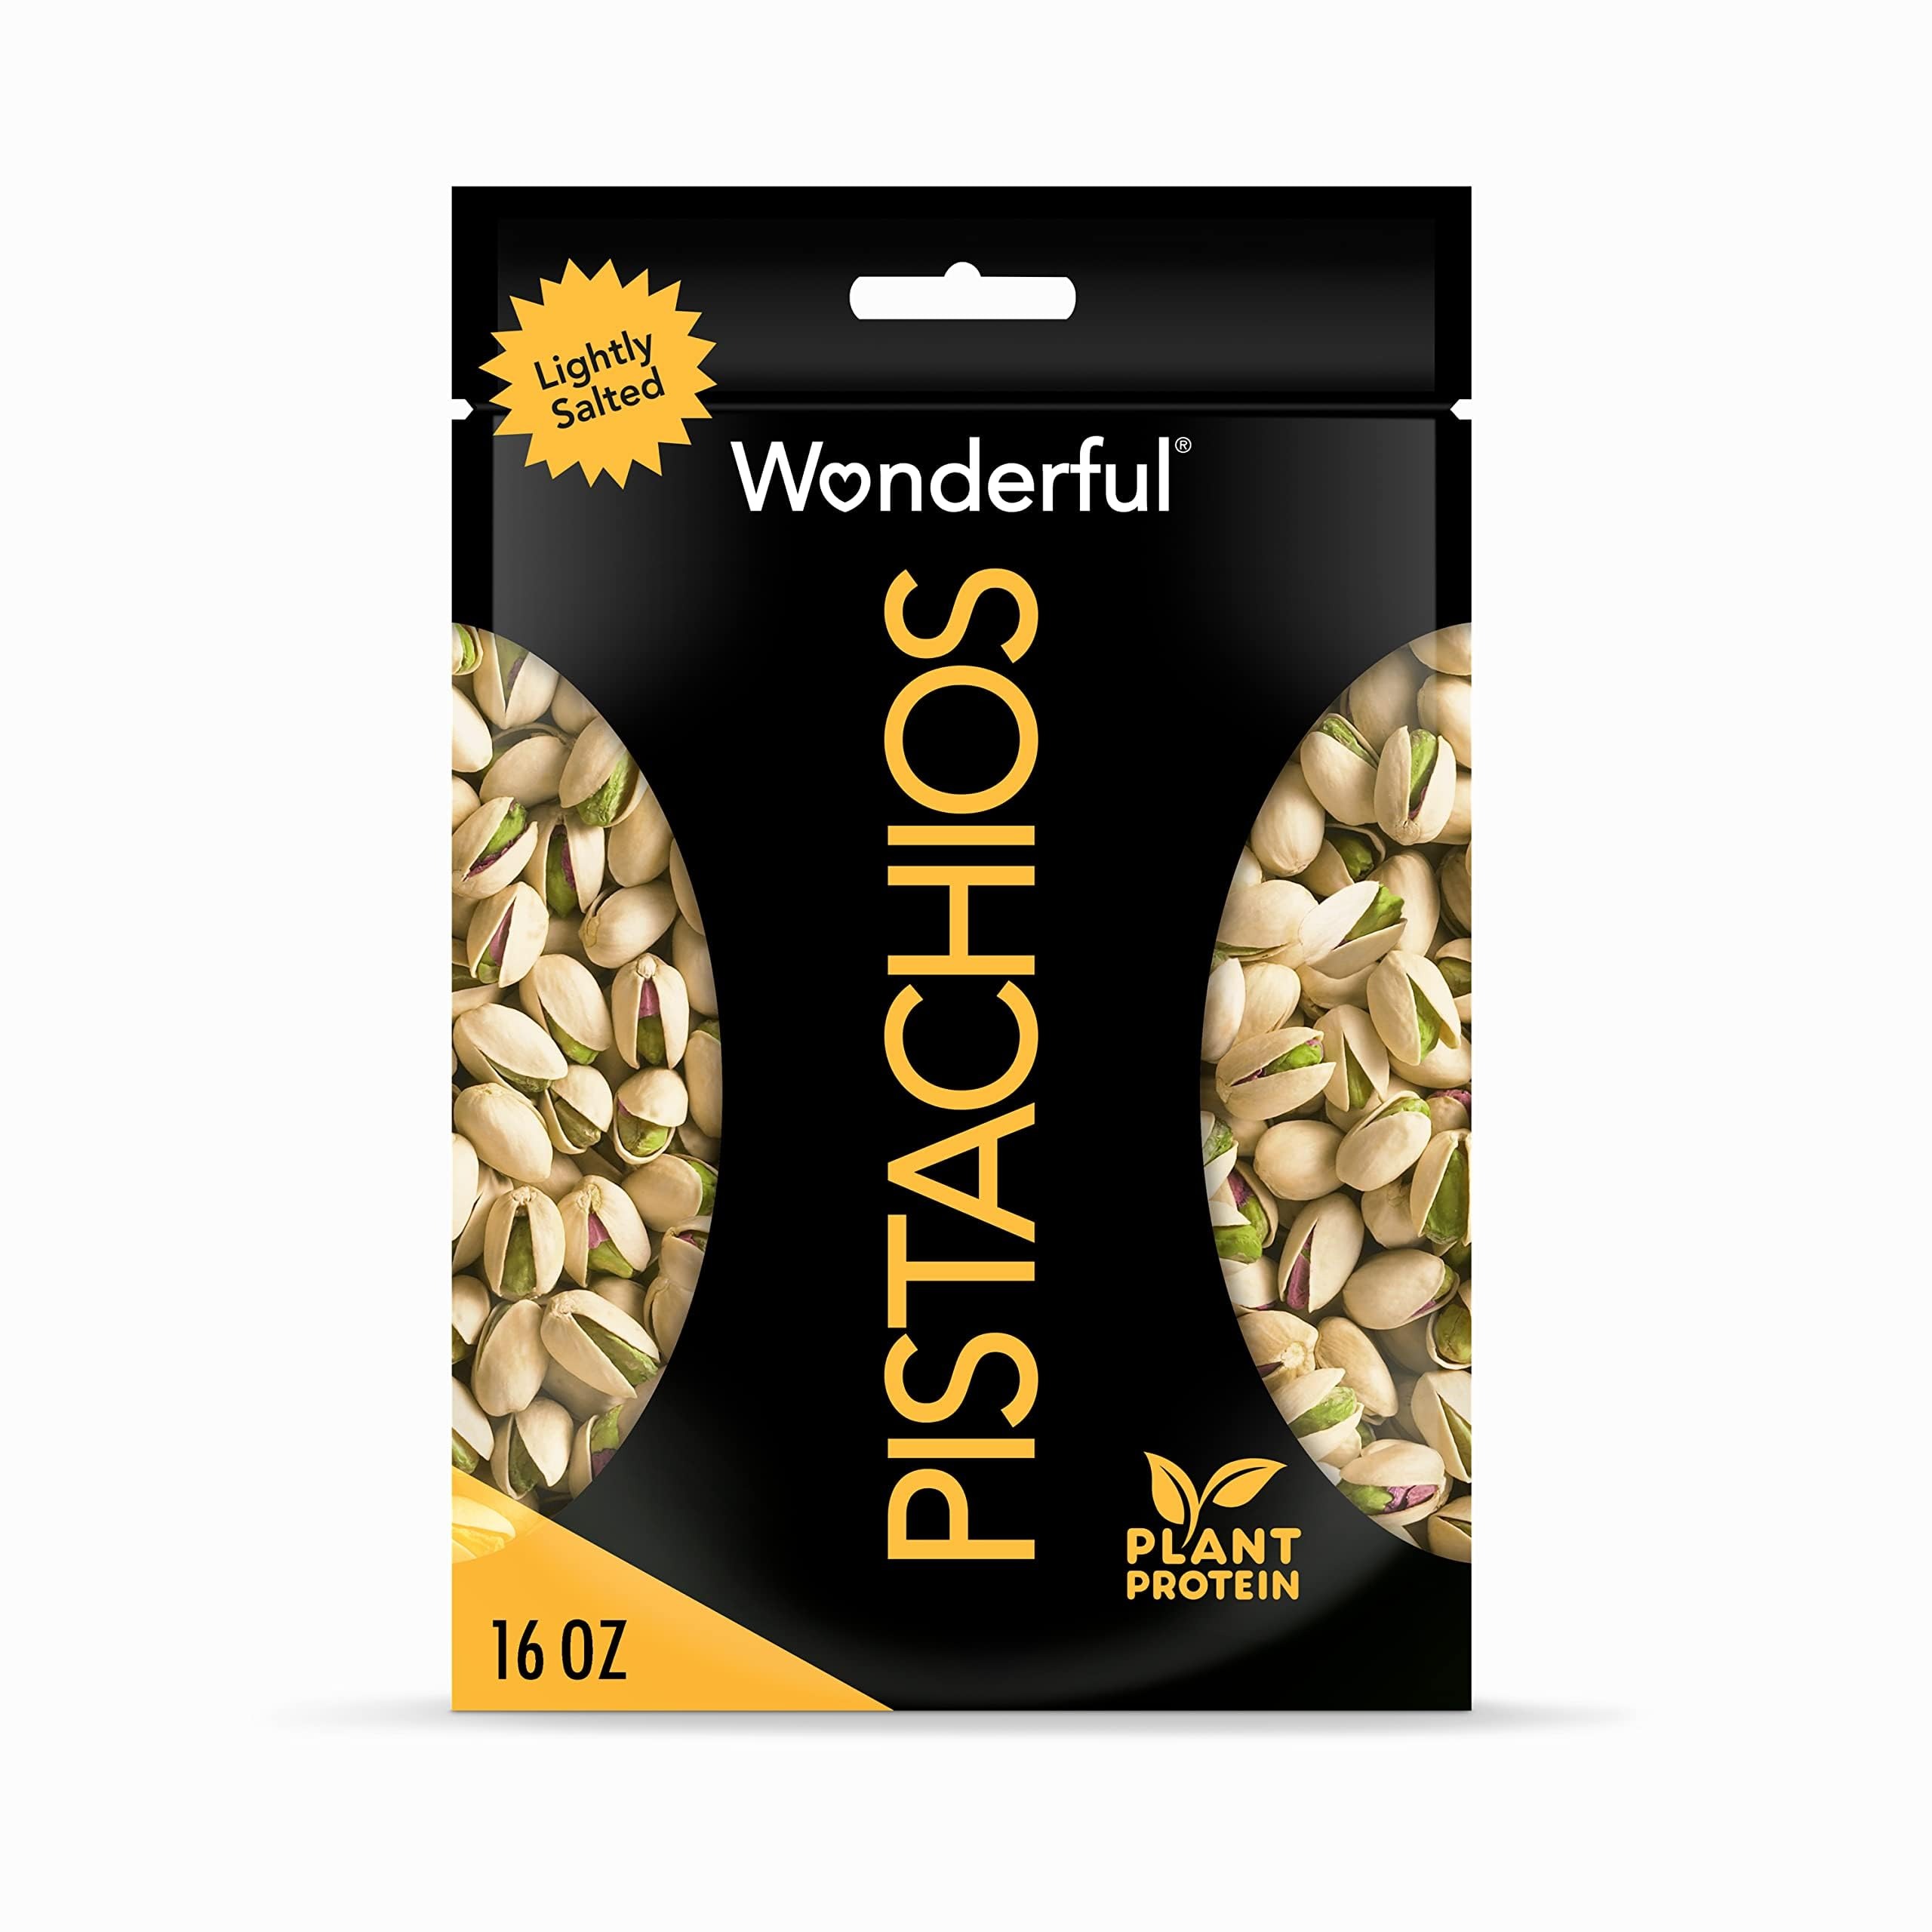
Item Name: Wonderful Pistachios In Shell, Lightly Salted Nuts, 16 Ounce Resealable Bag, Protein Snacks, Gluten Free, Healthy Food, Office Snacks
Bullet Point 1: SIZE: Net Wt 16 Ounce (1 lb) 454 g In Shell - Our Wonderful Pistachios 16 ounce re-sealable bag is the perfect snack to have around the house and for on-the-go. With a resealable bag, these healthy snacks for adults are the perfect, convenient pantry staple. Pistachios are gluten free, nutritious, and wonderful high protein snacks. See nutrition information for fat content.
Bullet Point 2: FLAVOR: Lightly Salted - With just a pinch of salt, the perfect snacking salt-ernative. A good source of protein, pistachios will satisfy midday cravings in a long-lasting, healthy way. 50% less sodium than our Roasted & Salted variety. Lightly Salted contains 65mg of sodium per serving while Roasted & Salted contains 135mg.
Bullet Point 3: CALIFORNIA GROWN: Wonderful Pistachios grows all of its pistachios in California orchards, where we carefully tend and harvest using the latest in sustainable practices.
Bullet Point 4: HEALTHY SNACKING: Pistachios are a healthy, protein-powered addition to any gathering - from party to picnic. Pistachios are a healthy choice for snacking on-the-go and around the house. They make for a wonderful pantry staple, travel snack, or office snack
Bullet Point 5: SIMPLY WONDERFUL PISTACHIOS: Gluten Free, Plant Based Protein, Vegetarian, Vegan, Kosher Certified, Halal Certified, and Non-GMO Project Verified. Contains tree nuts (pistachios). Contains only pistachios and sea salt.
Value: 16.0
Unit: Ounce

Price: 10.49